Hegra

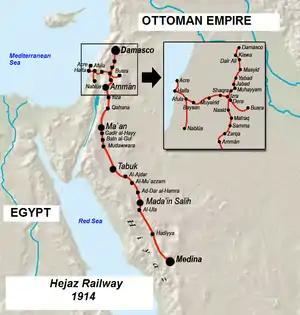
Spanish map of the Hejaz Railway that passed through Mada'in Salih

In 1812, Swiss explorer Johann Ludwig Burckhardt rediscovered Petra for the Western world. In the aftermath of the news making the rounds, Charles Montagu Doughty, an English traveller, heard of a similar site near Hegra (Mada’in Salih), a fortified Ottoman town on the Hajj road from Damascus. To access the site, Doughty joined the Hajj caravan, and reached the site of the ruins in 1876, recording the visit in his journal which was published as "Travels in Arabia Deserta". Doughty described the Ottoman fort, where he resided for two months, and noted that Bedouin tribesmen had a permanent encampment just outside of the building.